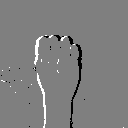
ASL letter: m